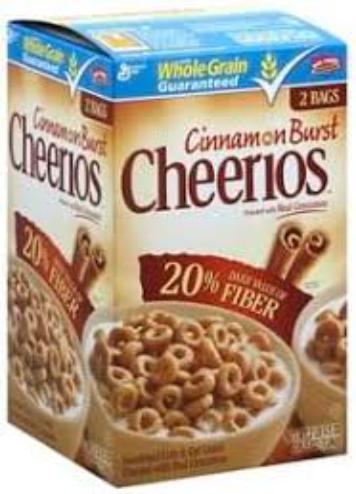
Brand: Cinnamon Burst Cheerios
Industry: Food